Caproni Ca.133

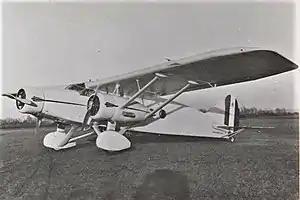

The Caproni Ca.133 was a three-engined transport/bomber aircraft used by the Italian "Regia Aeronautica" from the Second Italo-Abyssinian War until World War II.